Mohammed Suhail Chinya Salimpasha

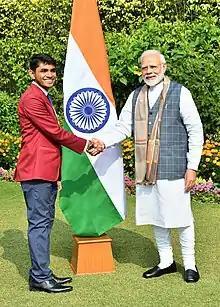
Suhail with Prime Minister Narendra Modi

Mohammed Suhail Chinya Salimpasha (born Jan 20, 2001) is an Indian malnutrition researcher and inventor from Mangalore, Karnataka. He is known for his award-winning research on early diagnosis of protein–energy malnutrition.